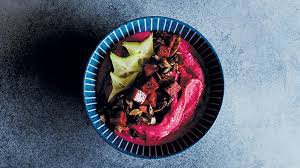
Label: Watermelon